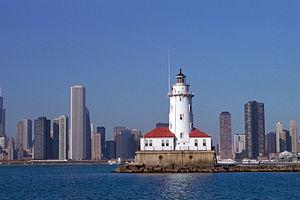
Le phare de Chicago est un phare actif et automatisé qui se trouve à l'extrémité sud-ouest du lac Michigan à l'entrée de la ville de Chicago protégeant le port de Chicago et son enceinte maritime, à l'est du parc d'attractions et de loisirs de la jetée Navy et à l'embouchure de la rivière Chicago. Le phare est classé au titre des monuments historiques à la fois au niveau municipal et fédéral. Le phare appartient à la ville de Chicago.